Domestic Blitz

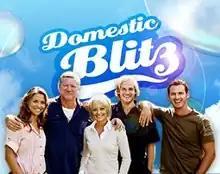
Titlecard (with crew and logo)

Domestic Blitz is an Australian lifestyle and DIY television series that originally aired on the Nine Network from 18 May 2008 to 18 April 2010. The series is based on the format of "Backyard Blitz", which had previously aired on the Nine Network, and generally occupied its same former timeslot of Sunday 6:30 to 7:30 pm. Rather than rewarding nominated candidates with solely a garden makeover though, "Domestic Blitz" introduced the element of house renovations as well. The series exhibits similarities to the American television series "" and the Angry Anderson A Current Affair "challenges" (1994–1998) in that the candidates either come from a disadvantaged background, or include someone with a terminal illness.